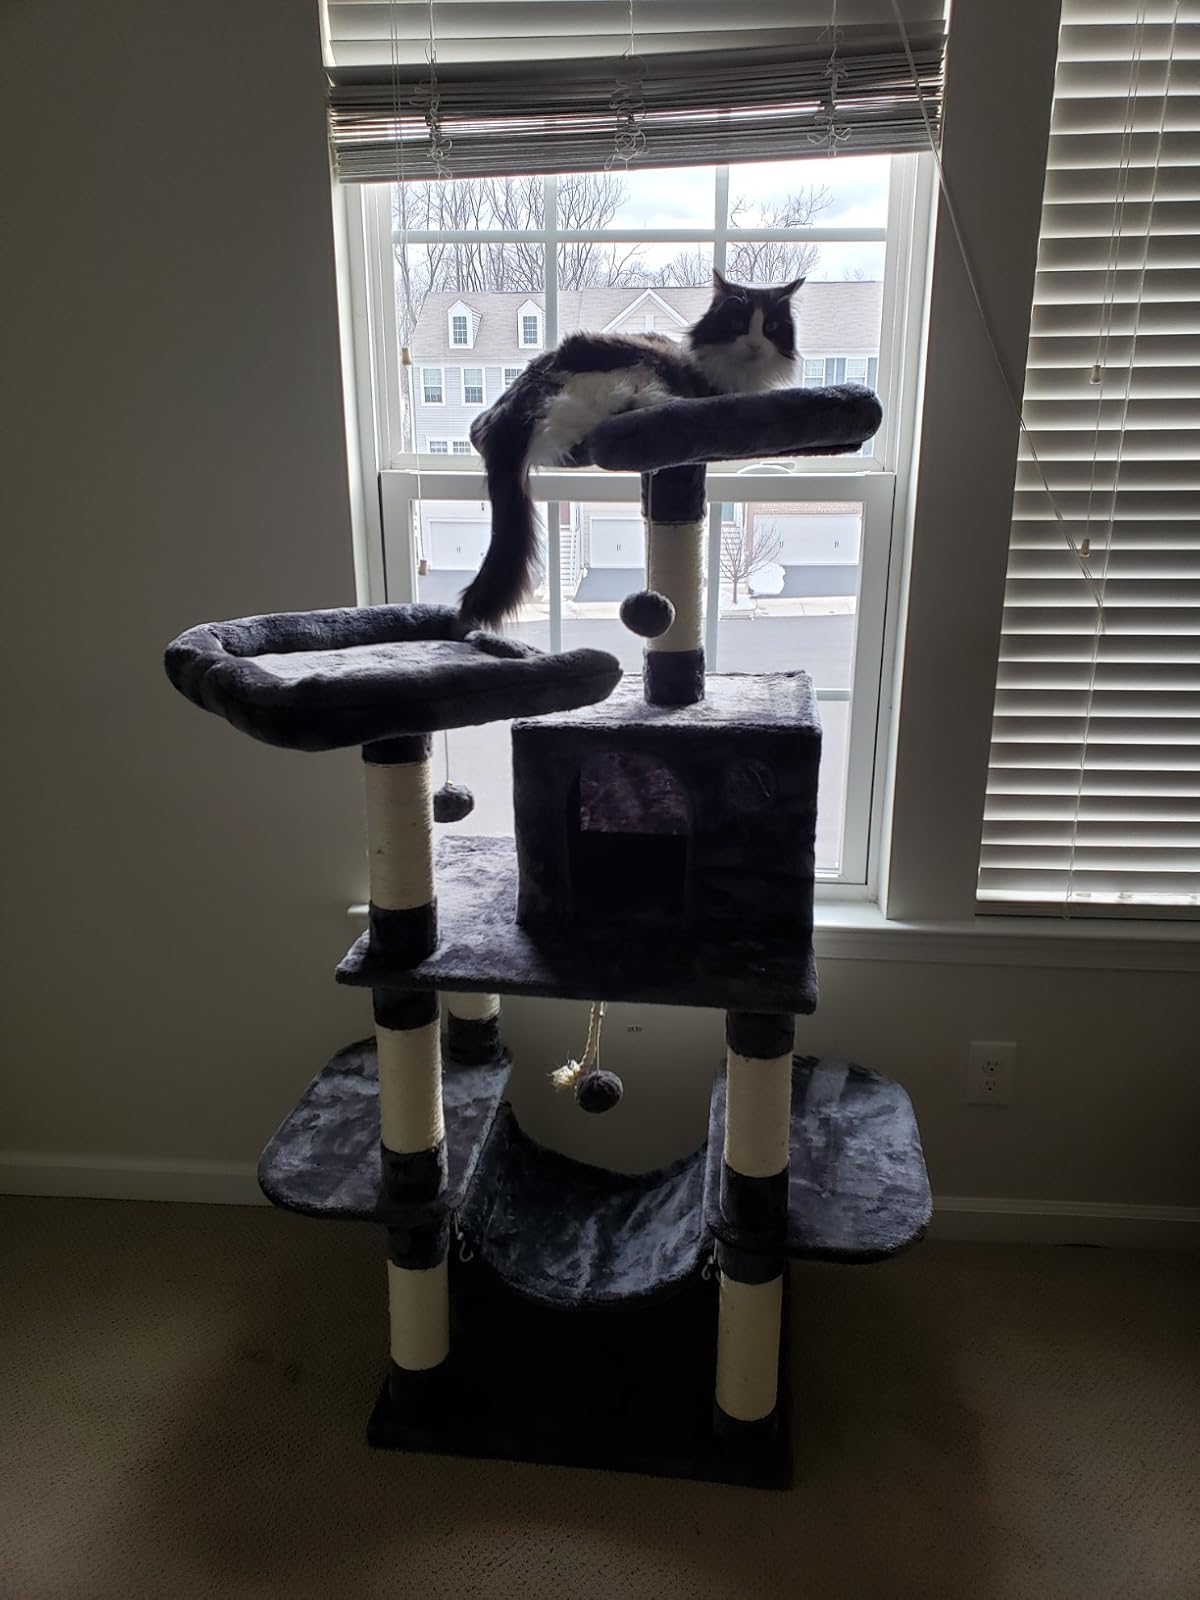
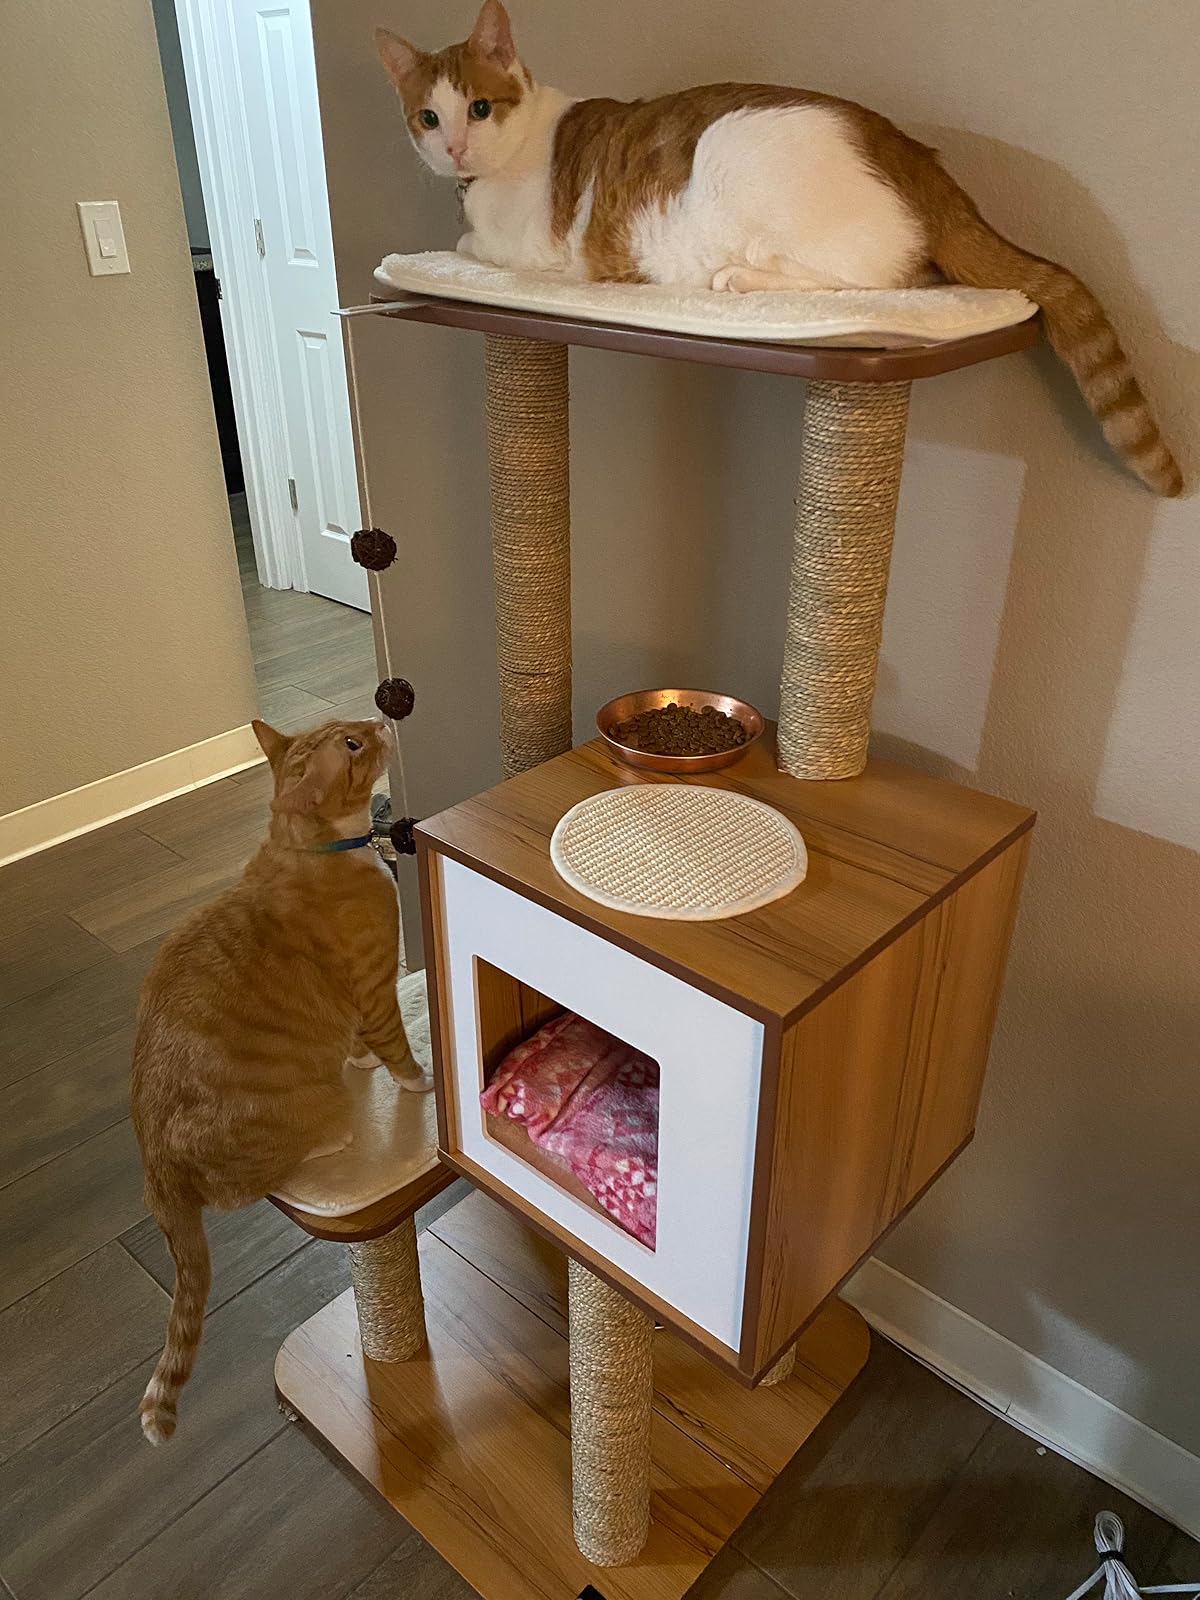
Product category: items_cat tree
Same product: no